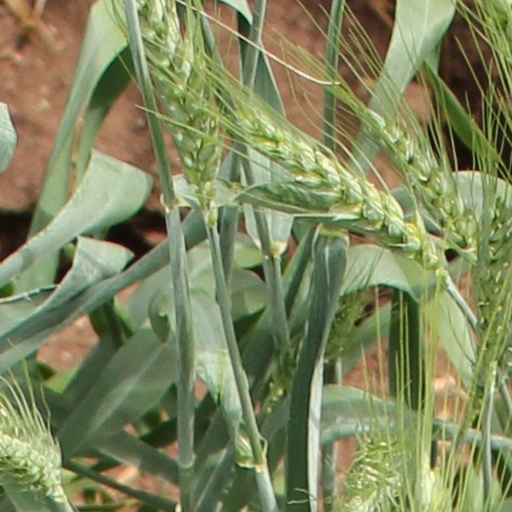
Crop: wheat